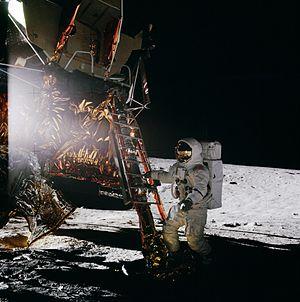
Bench Crater est une météorite découverte sur la Lune, le 15 novembre 1969, à côté du cratère Bench, voisin du cratère dans lequel Surveyor 3 a aluni.